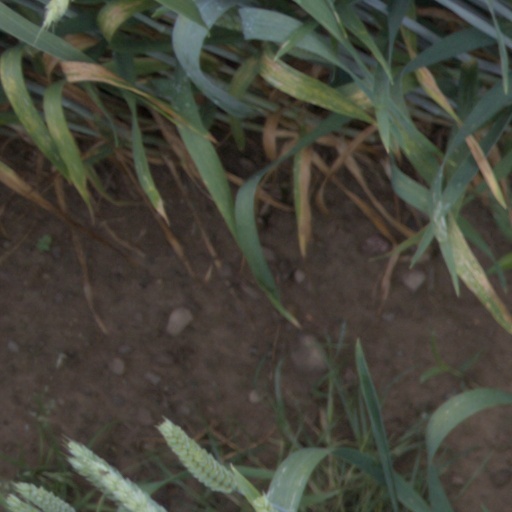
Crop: wheat